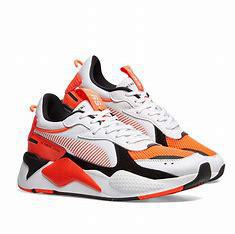
Brand: Puma
Model: Rs X